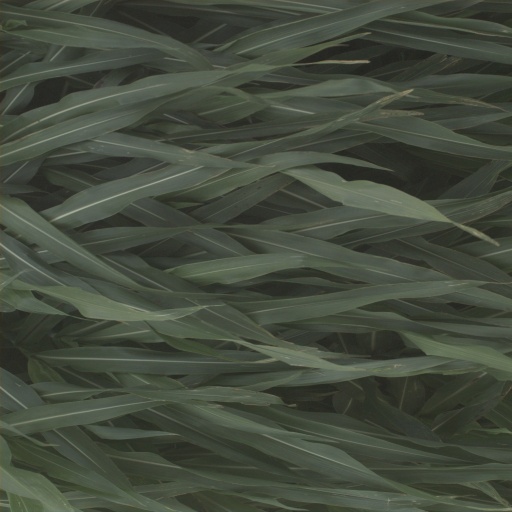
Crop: sorghum